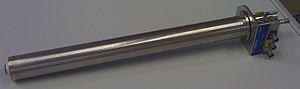
Photo d'une sonde DUAL 19F/1H 200 MHz Bruker
Un spectromètre RMN est un instrument de mesure utilisé pour l'analyse par spectroscopie RMN. Il existe à ce jour deux constructeurs mondiaux, JEOL et Bruker.